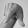
ASL letter: Q